Charles Ingalls

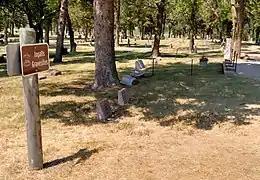
Ingalls family plot, De Smet Cemetery, South Dakota

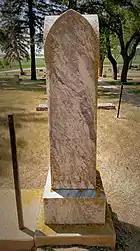
Charles Ingalls gravesite, De Smet Cemetery, South Dakota

Ingalls died on June 8, 1902, of cardiovascular disease, at the age of 66. A Freemason, Ingalls was given Masonic rites at his funeral. He is buried at De Smet Cemetery alongside his wife, Caroline, his daughters Mary, Carrie, and Grace, as well as his infant grandson who died at 3 weeks old, the child of daughter Laura and son-in-law Almanzo Wilder.